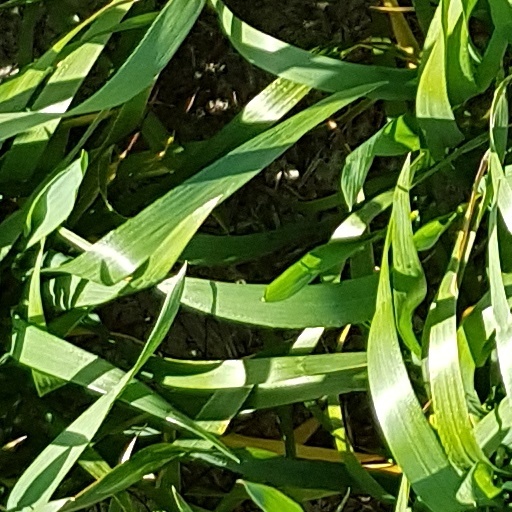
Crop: wheat